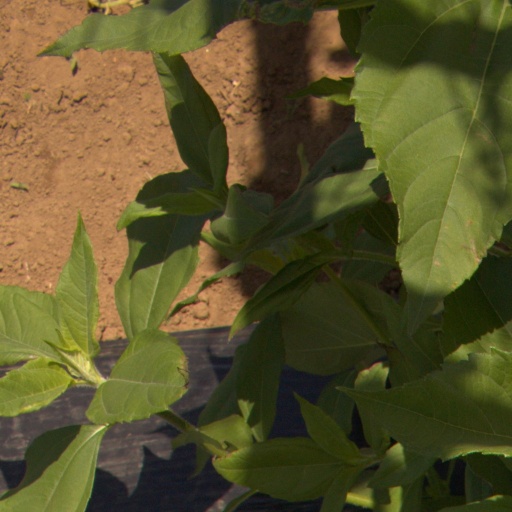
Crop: Jerusalem artichoke